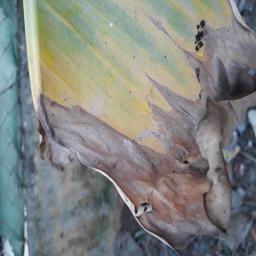
Label: POTASSIUM DEFICIENCY